Simona Suriano

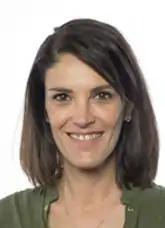

Simona Suriano is an Italian politician. She was elected to be a deputy to the Parliament of Italy in the 2018 Italian general election for the Legislature XVIII of Italy.